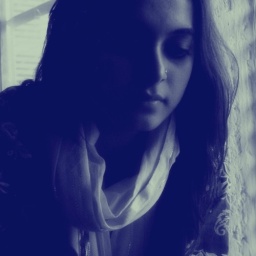
girl by a window